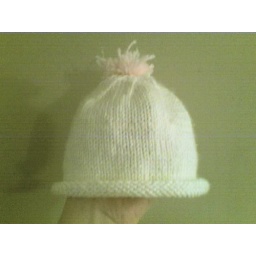
I made this hat as a baby gift for my friend Hella. Her baby girl is due in a couple weeks.